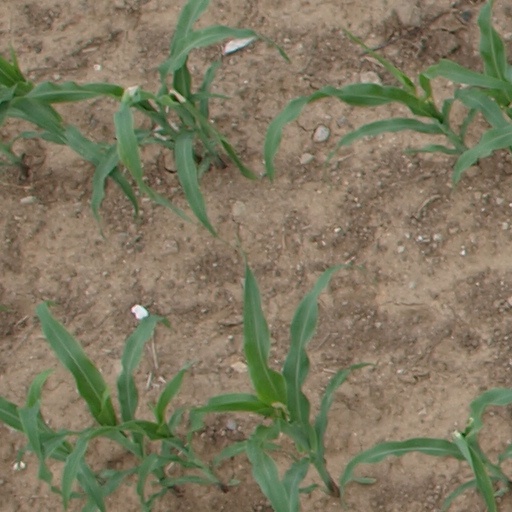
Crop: maize; corn